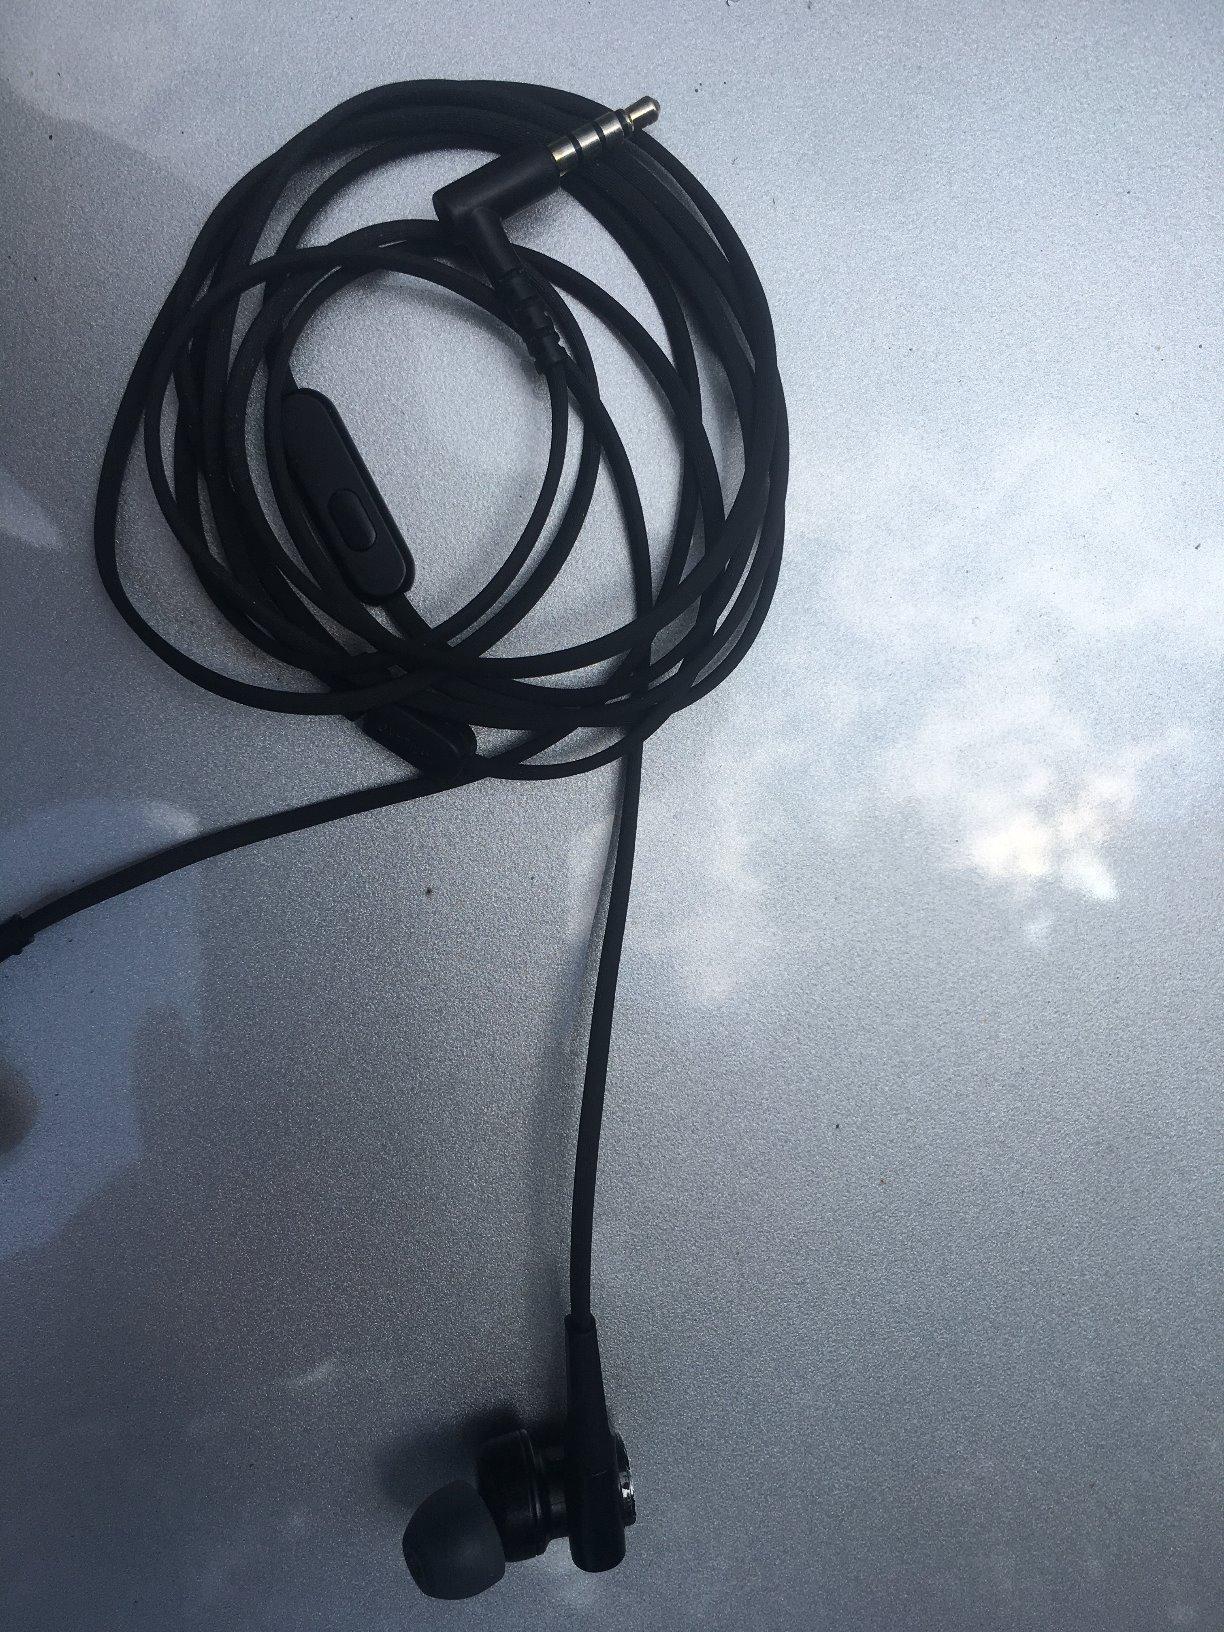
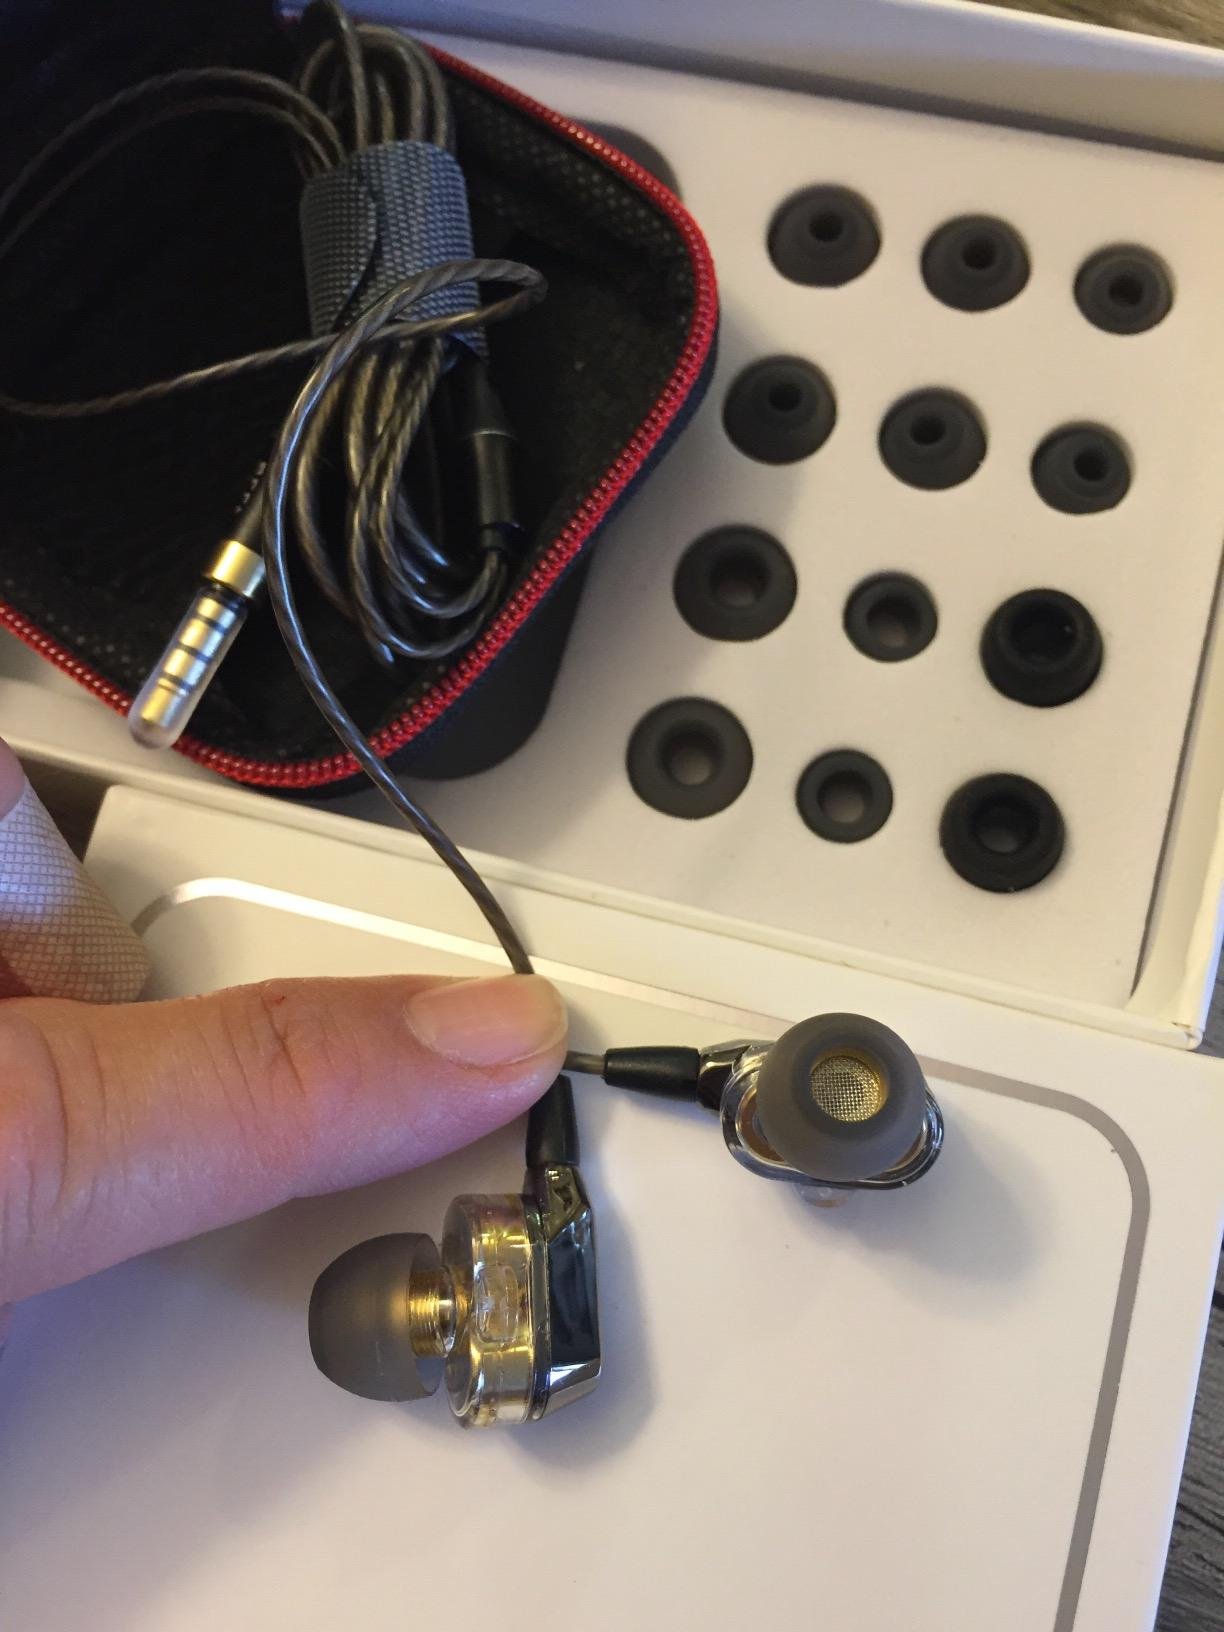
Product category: headphones
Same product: no